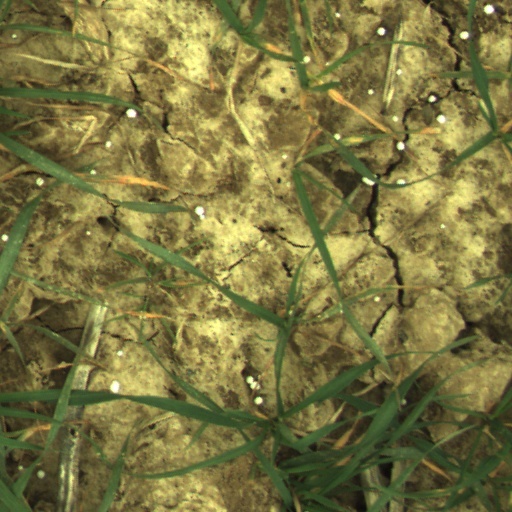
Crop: wheat